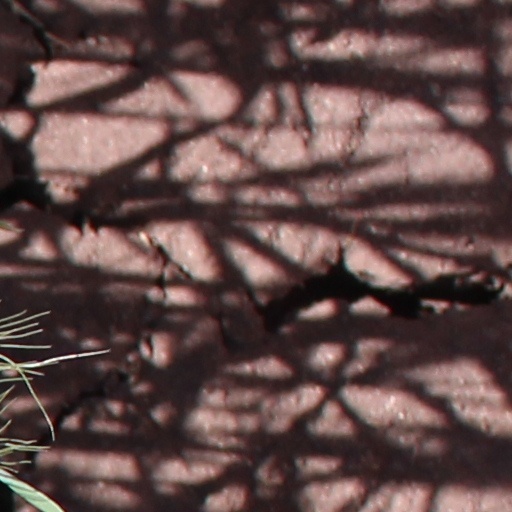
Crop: wheat